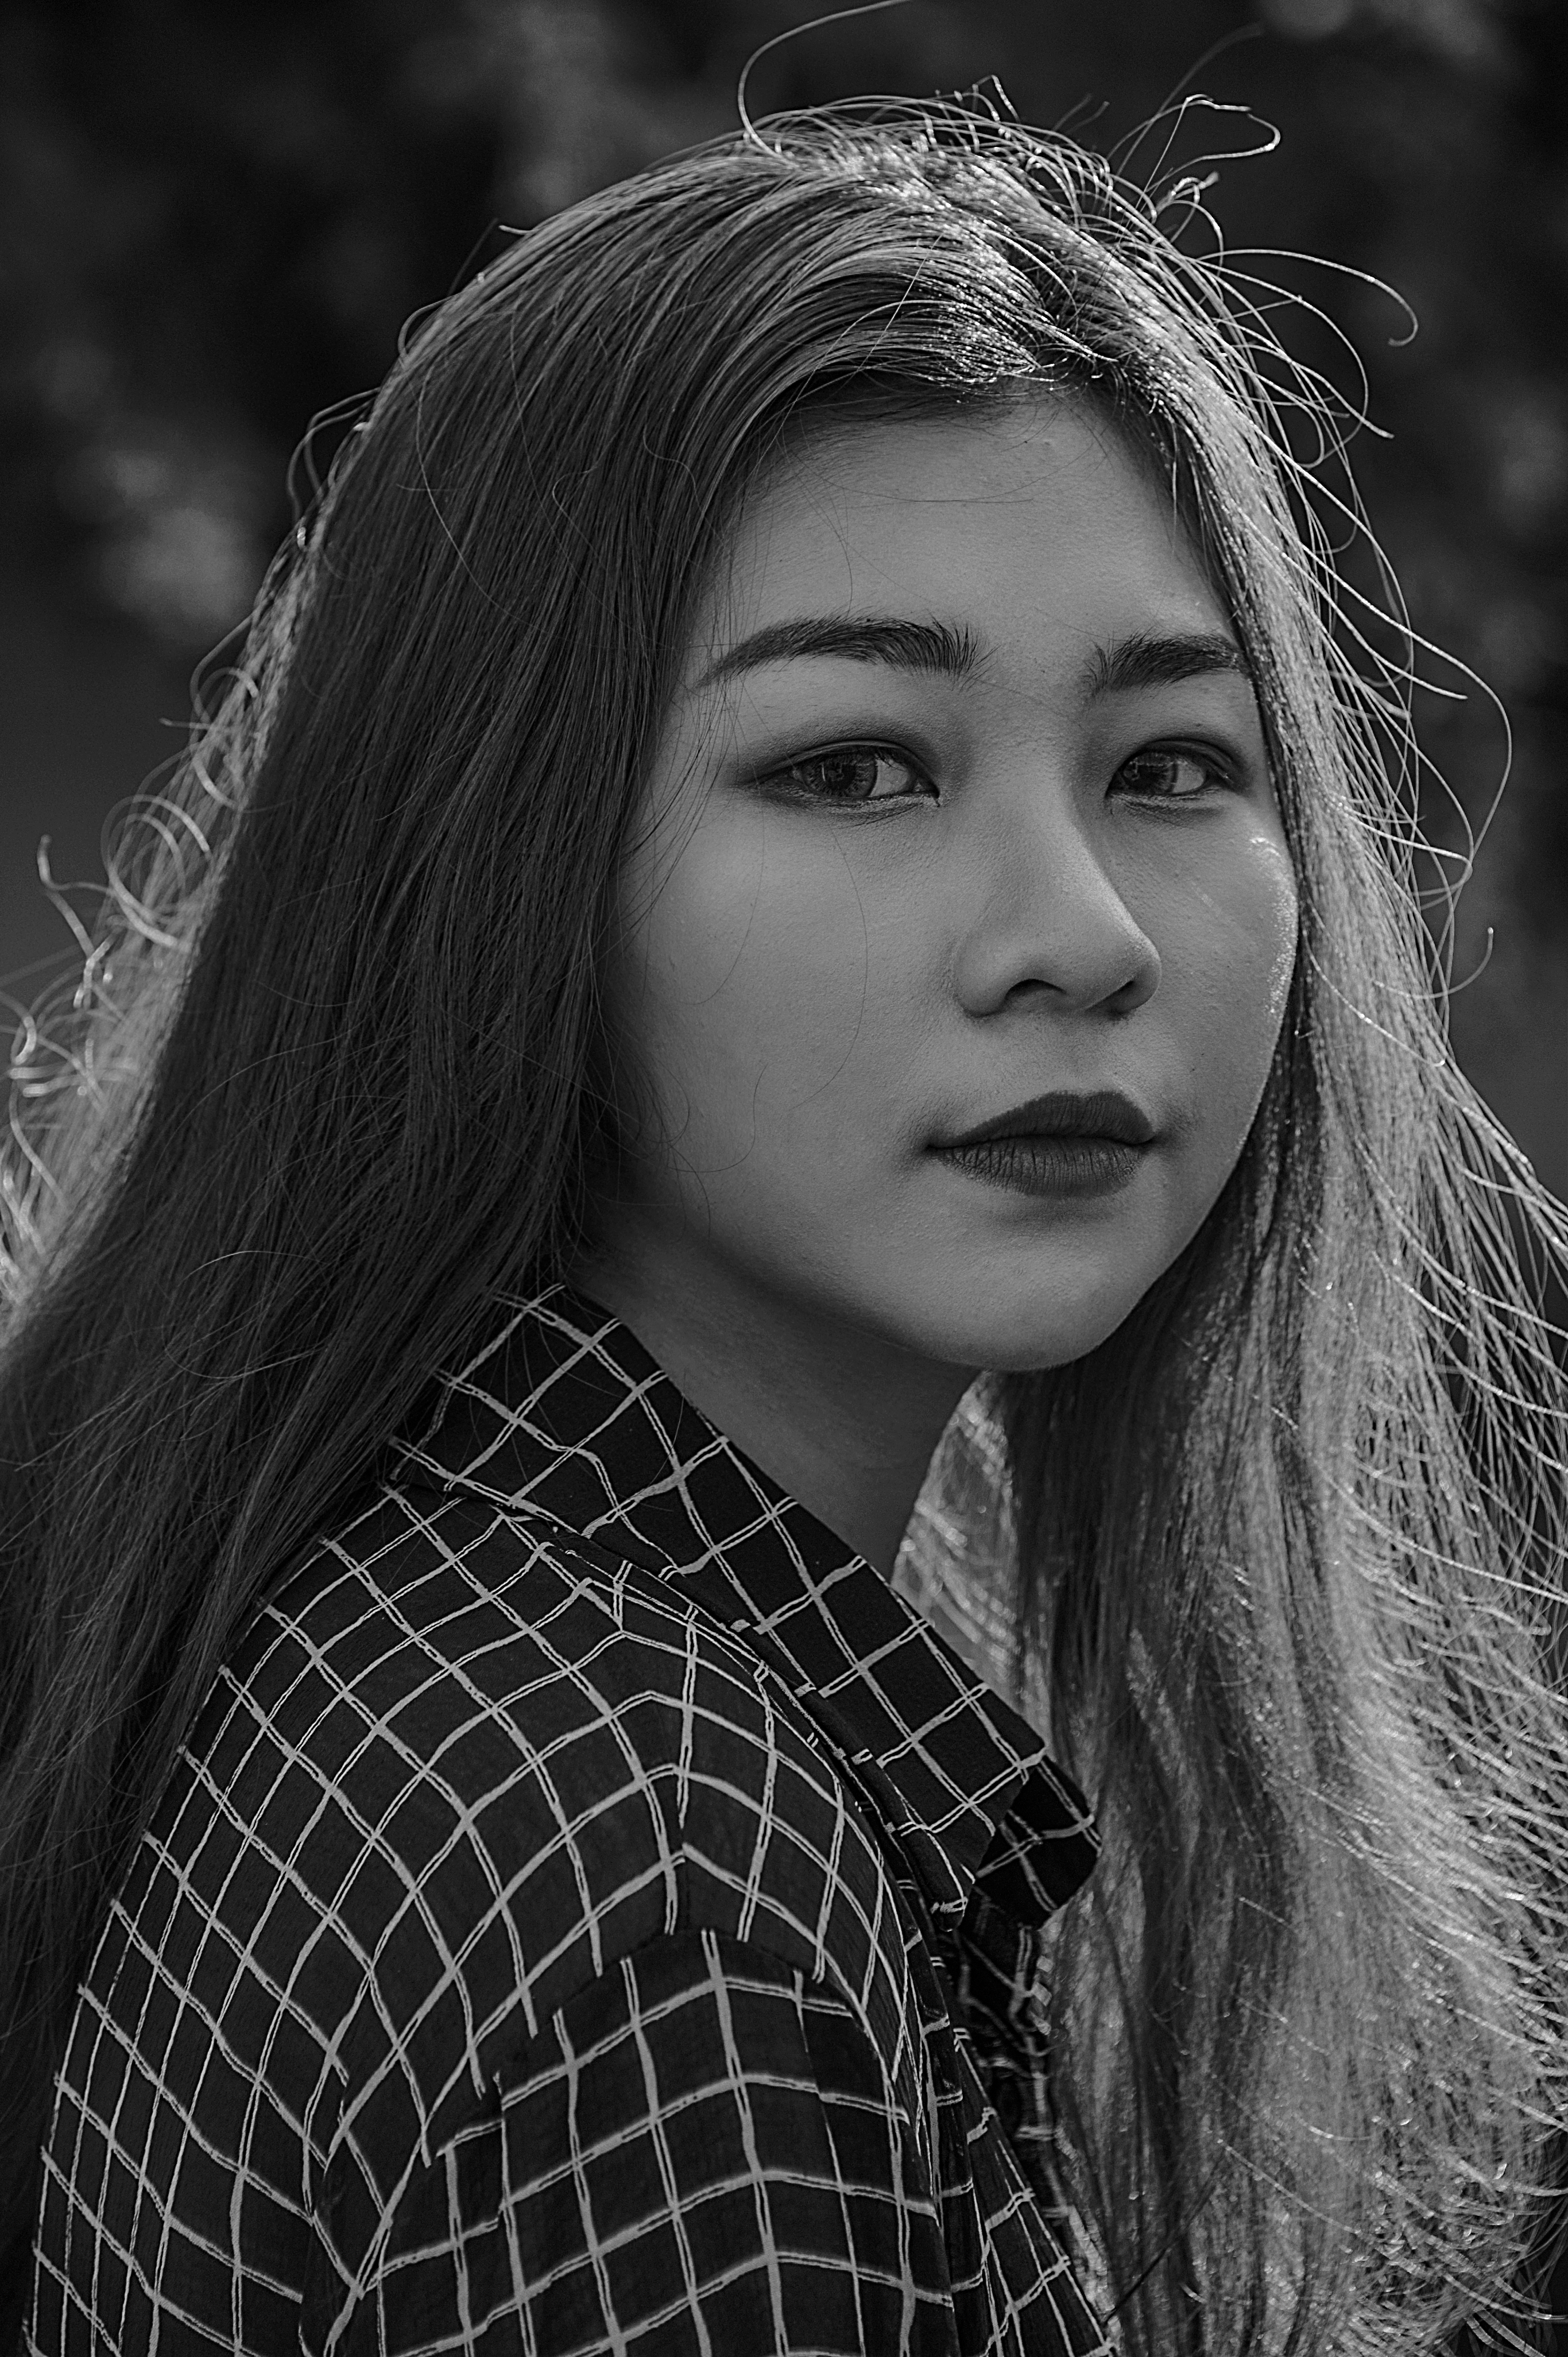
love, cute, portrait, landscape, beautiful, travel, happy, lovely, art, natural, girl, face, black, photograph, beauty, person, woman, black and white, lady, human hair color, monochrome photography, nose, head, photography, model, eye, photo shoot, smile, emotion, black hair, human, long hair, monochrome, organ, portrait photography, brown hair, fun